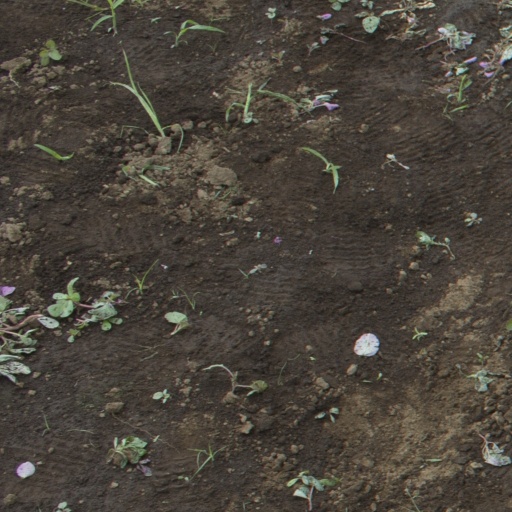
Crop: soybean